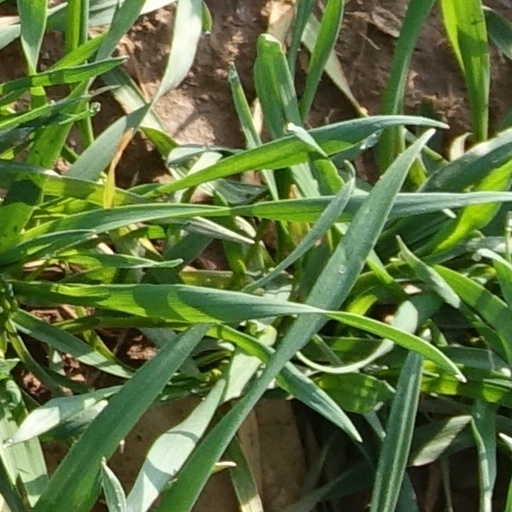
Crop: wheat